Common raccoon dog

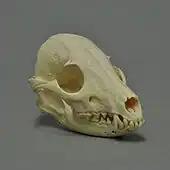
Raccoon dog skull.

Common raccoon dog skulls greatly resemble those of South American foxes, particularly crab-eating foxes, though genetic studies reveal they are not closely related. Their skulls are small, but sturdily built and moderately elongated, with narrow zygomatic arches. The projections of the skull are well-developed, with the sagittal crest being particularly prominent in old animals.